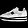
Label: Sneaker